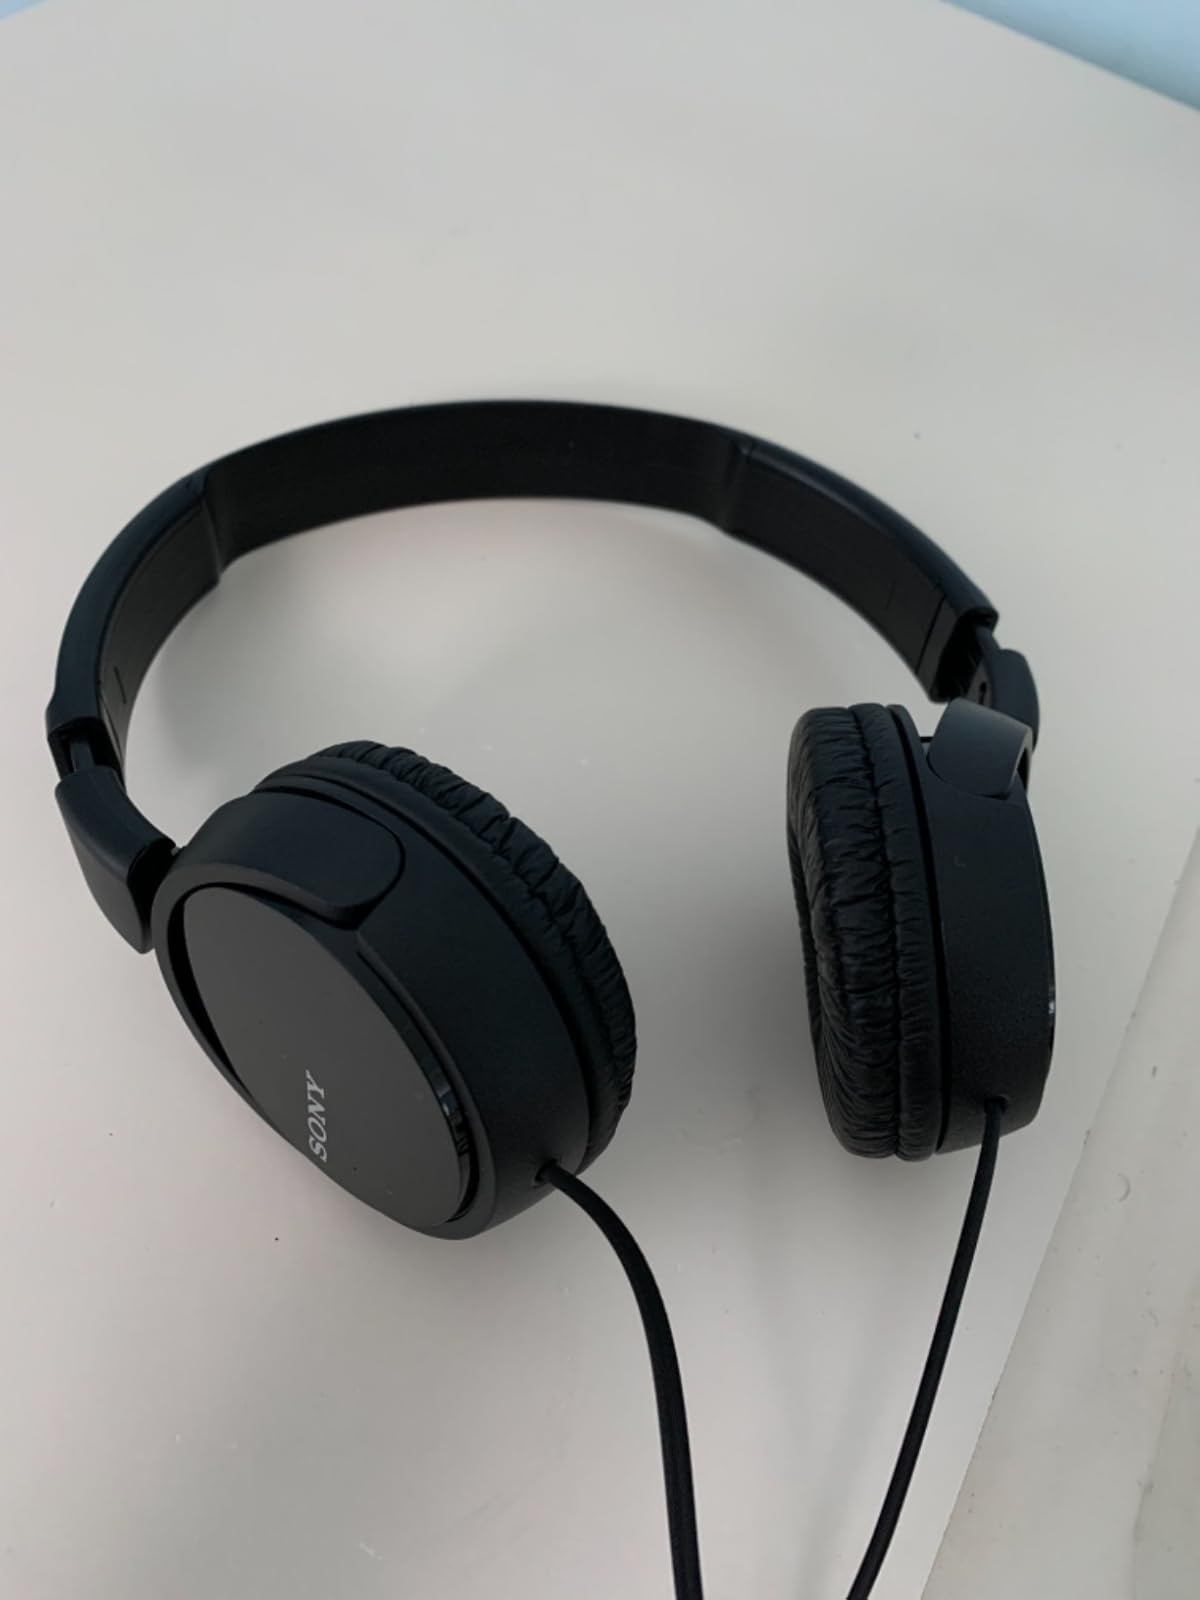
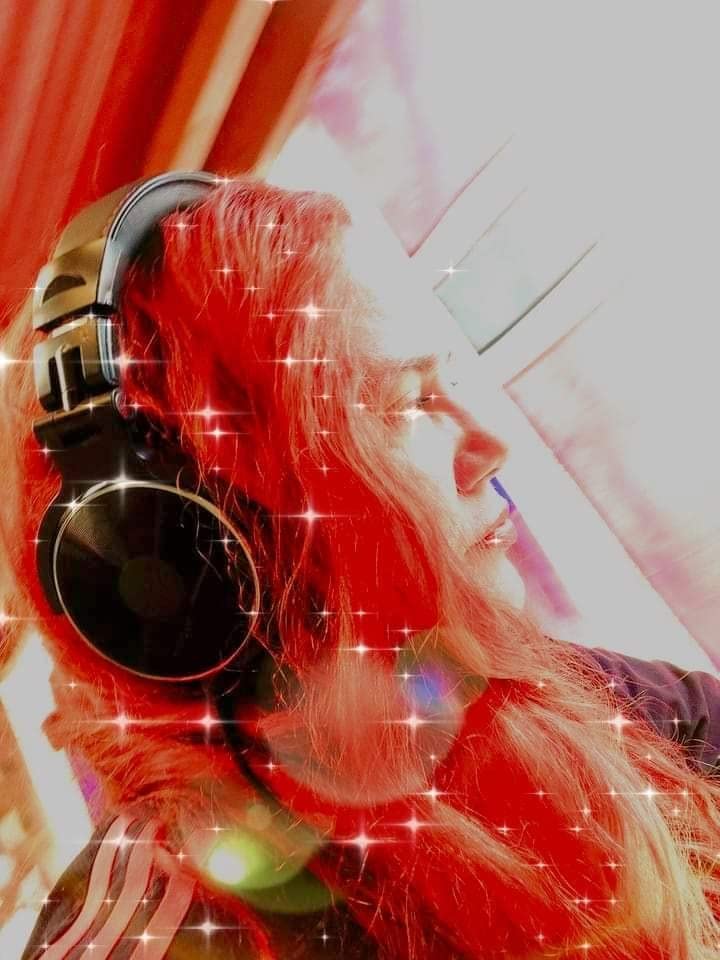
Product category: headphones
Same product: no